The City (2008 TV series)

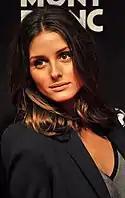
Olivia Palermo was displeased with her antagonistic portrayal.

"The City" was often criticized for appearing to fabricate much of its storyline. In one instance, Diane von Fürstenberg workers were reportedly angered that Port "doesn't really work" and was "hardly ever in the office", elaborating that series producers would inhibit normal work operations by not allowing employees to move items in their offices. Freddie Fackelmayer, Port's former love interest, commented that the network "never asked the cast to say or do anything", though the editing that followed portrayed him as a "womanizing jerk".